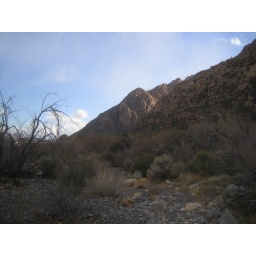
hiking in red rock